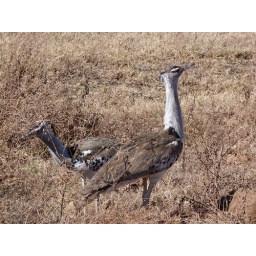
Kori Bustard, largest flying bird in Africa